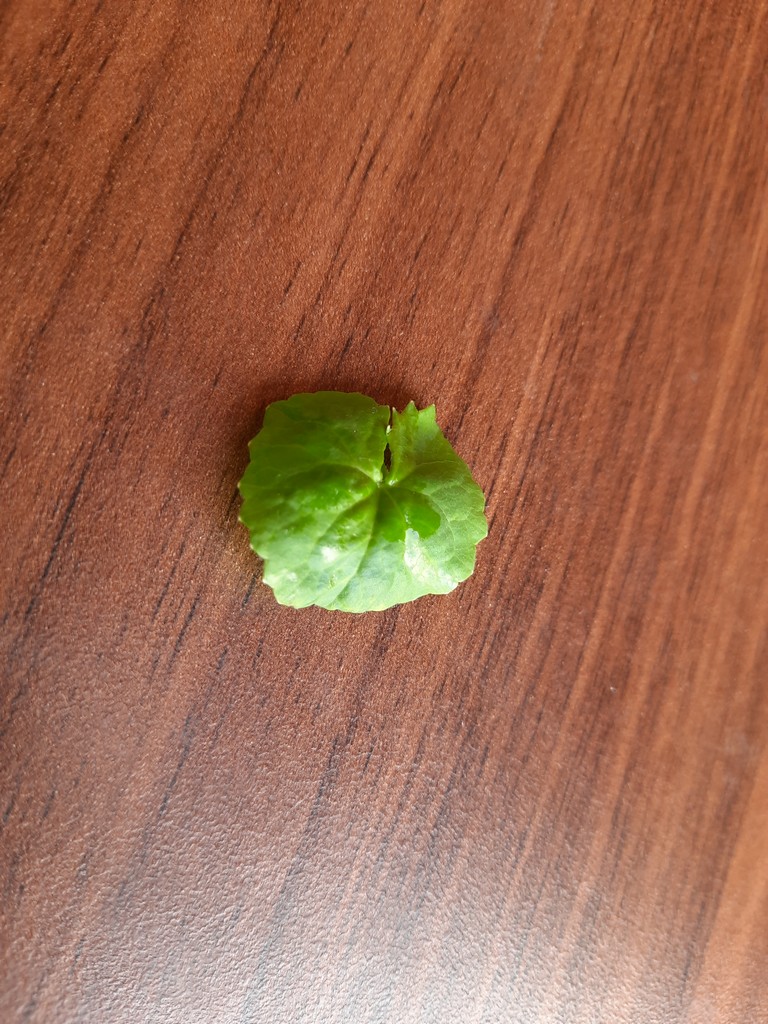
Label: Healthy